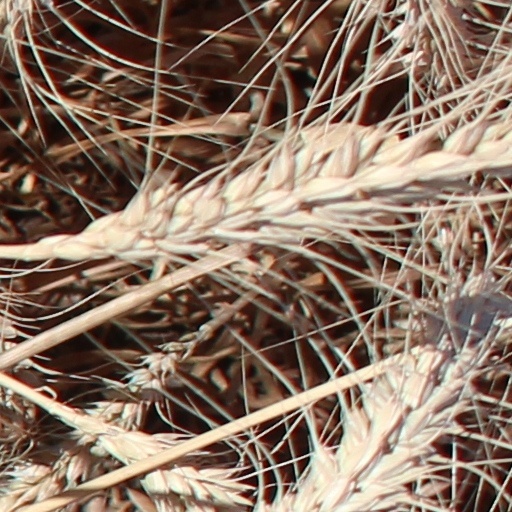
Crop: wheat